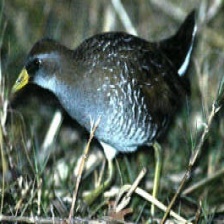
Species: SORA
Scientific name: PORZANA CAROLINA
ImageNet parent category: european_gallinule